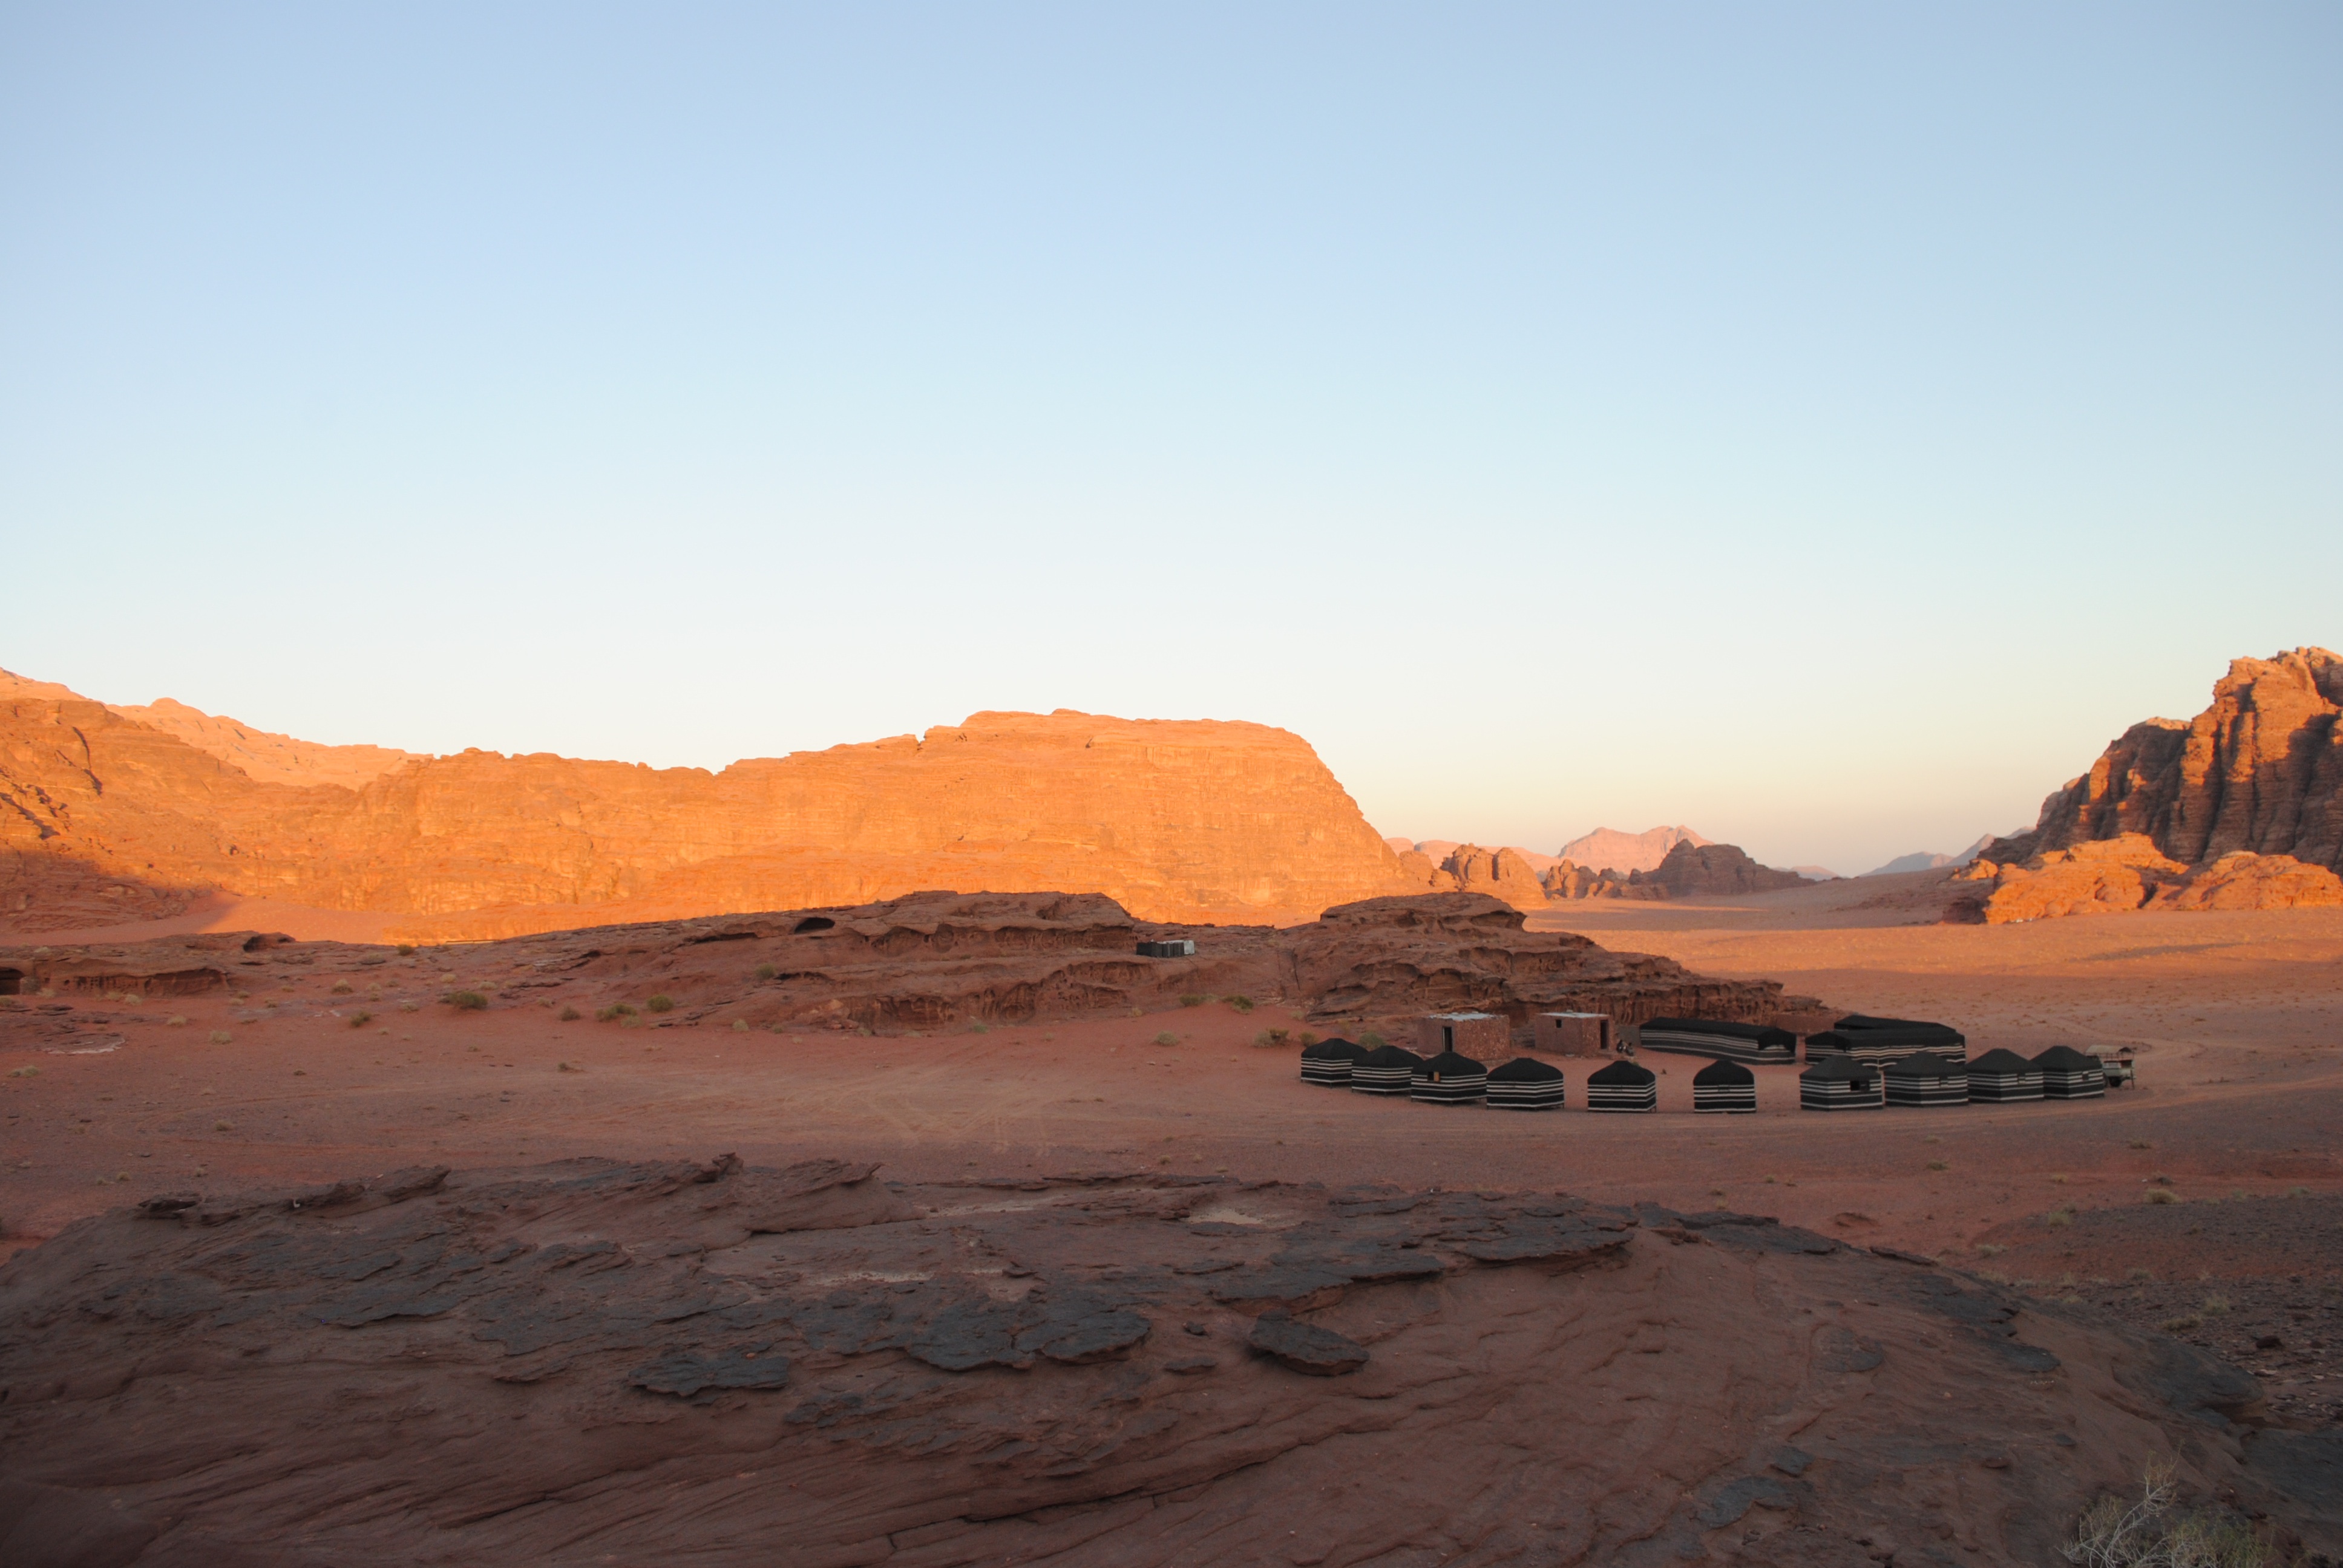
landscape, rock, wilderness, mountain, desert, valley, formation, geology, badlands, plateau, sahara, wadi, butte, landform, erg, natural environment, geographical feature, aeolian landform